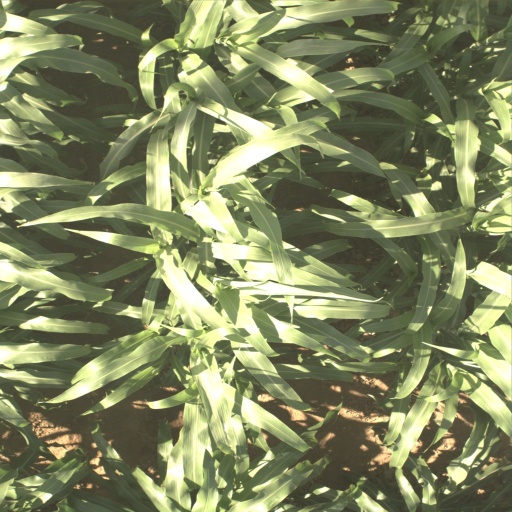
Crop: sorghum